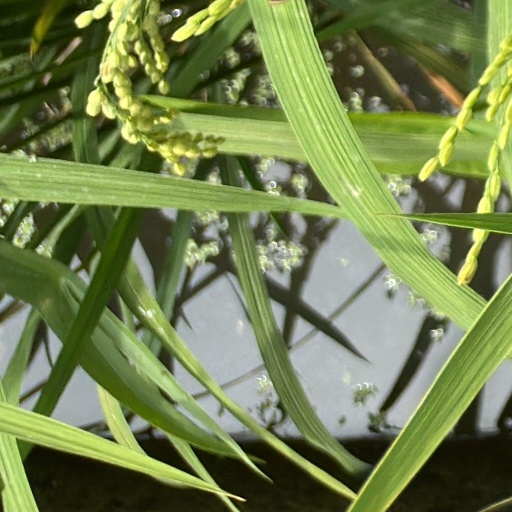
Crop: rice